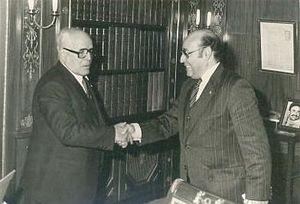
Béchir Ben Slama, né le 14 octobre 1931 au Bardo, est un écrivain et homme politique tunisien.